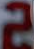
Number: 2